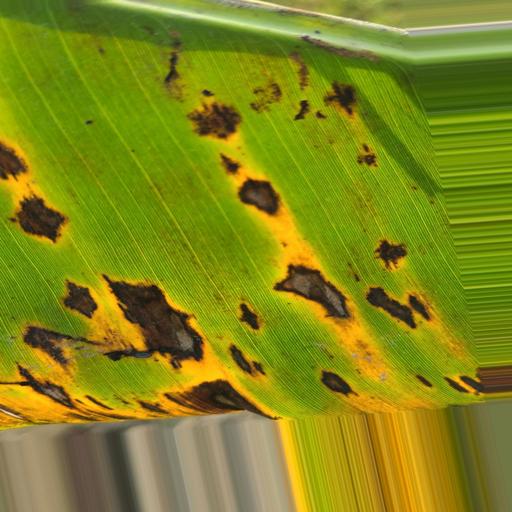
Label: yellow_sigatoka